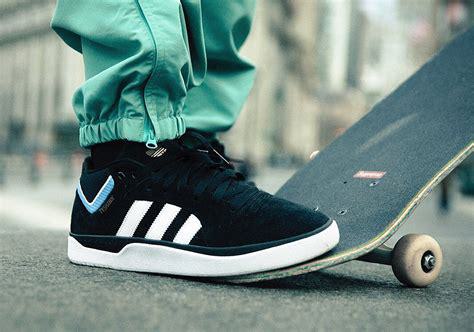
Brand: Adidas
Model: Tyshawn